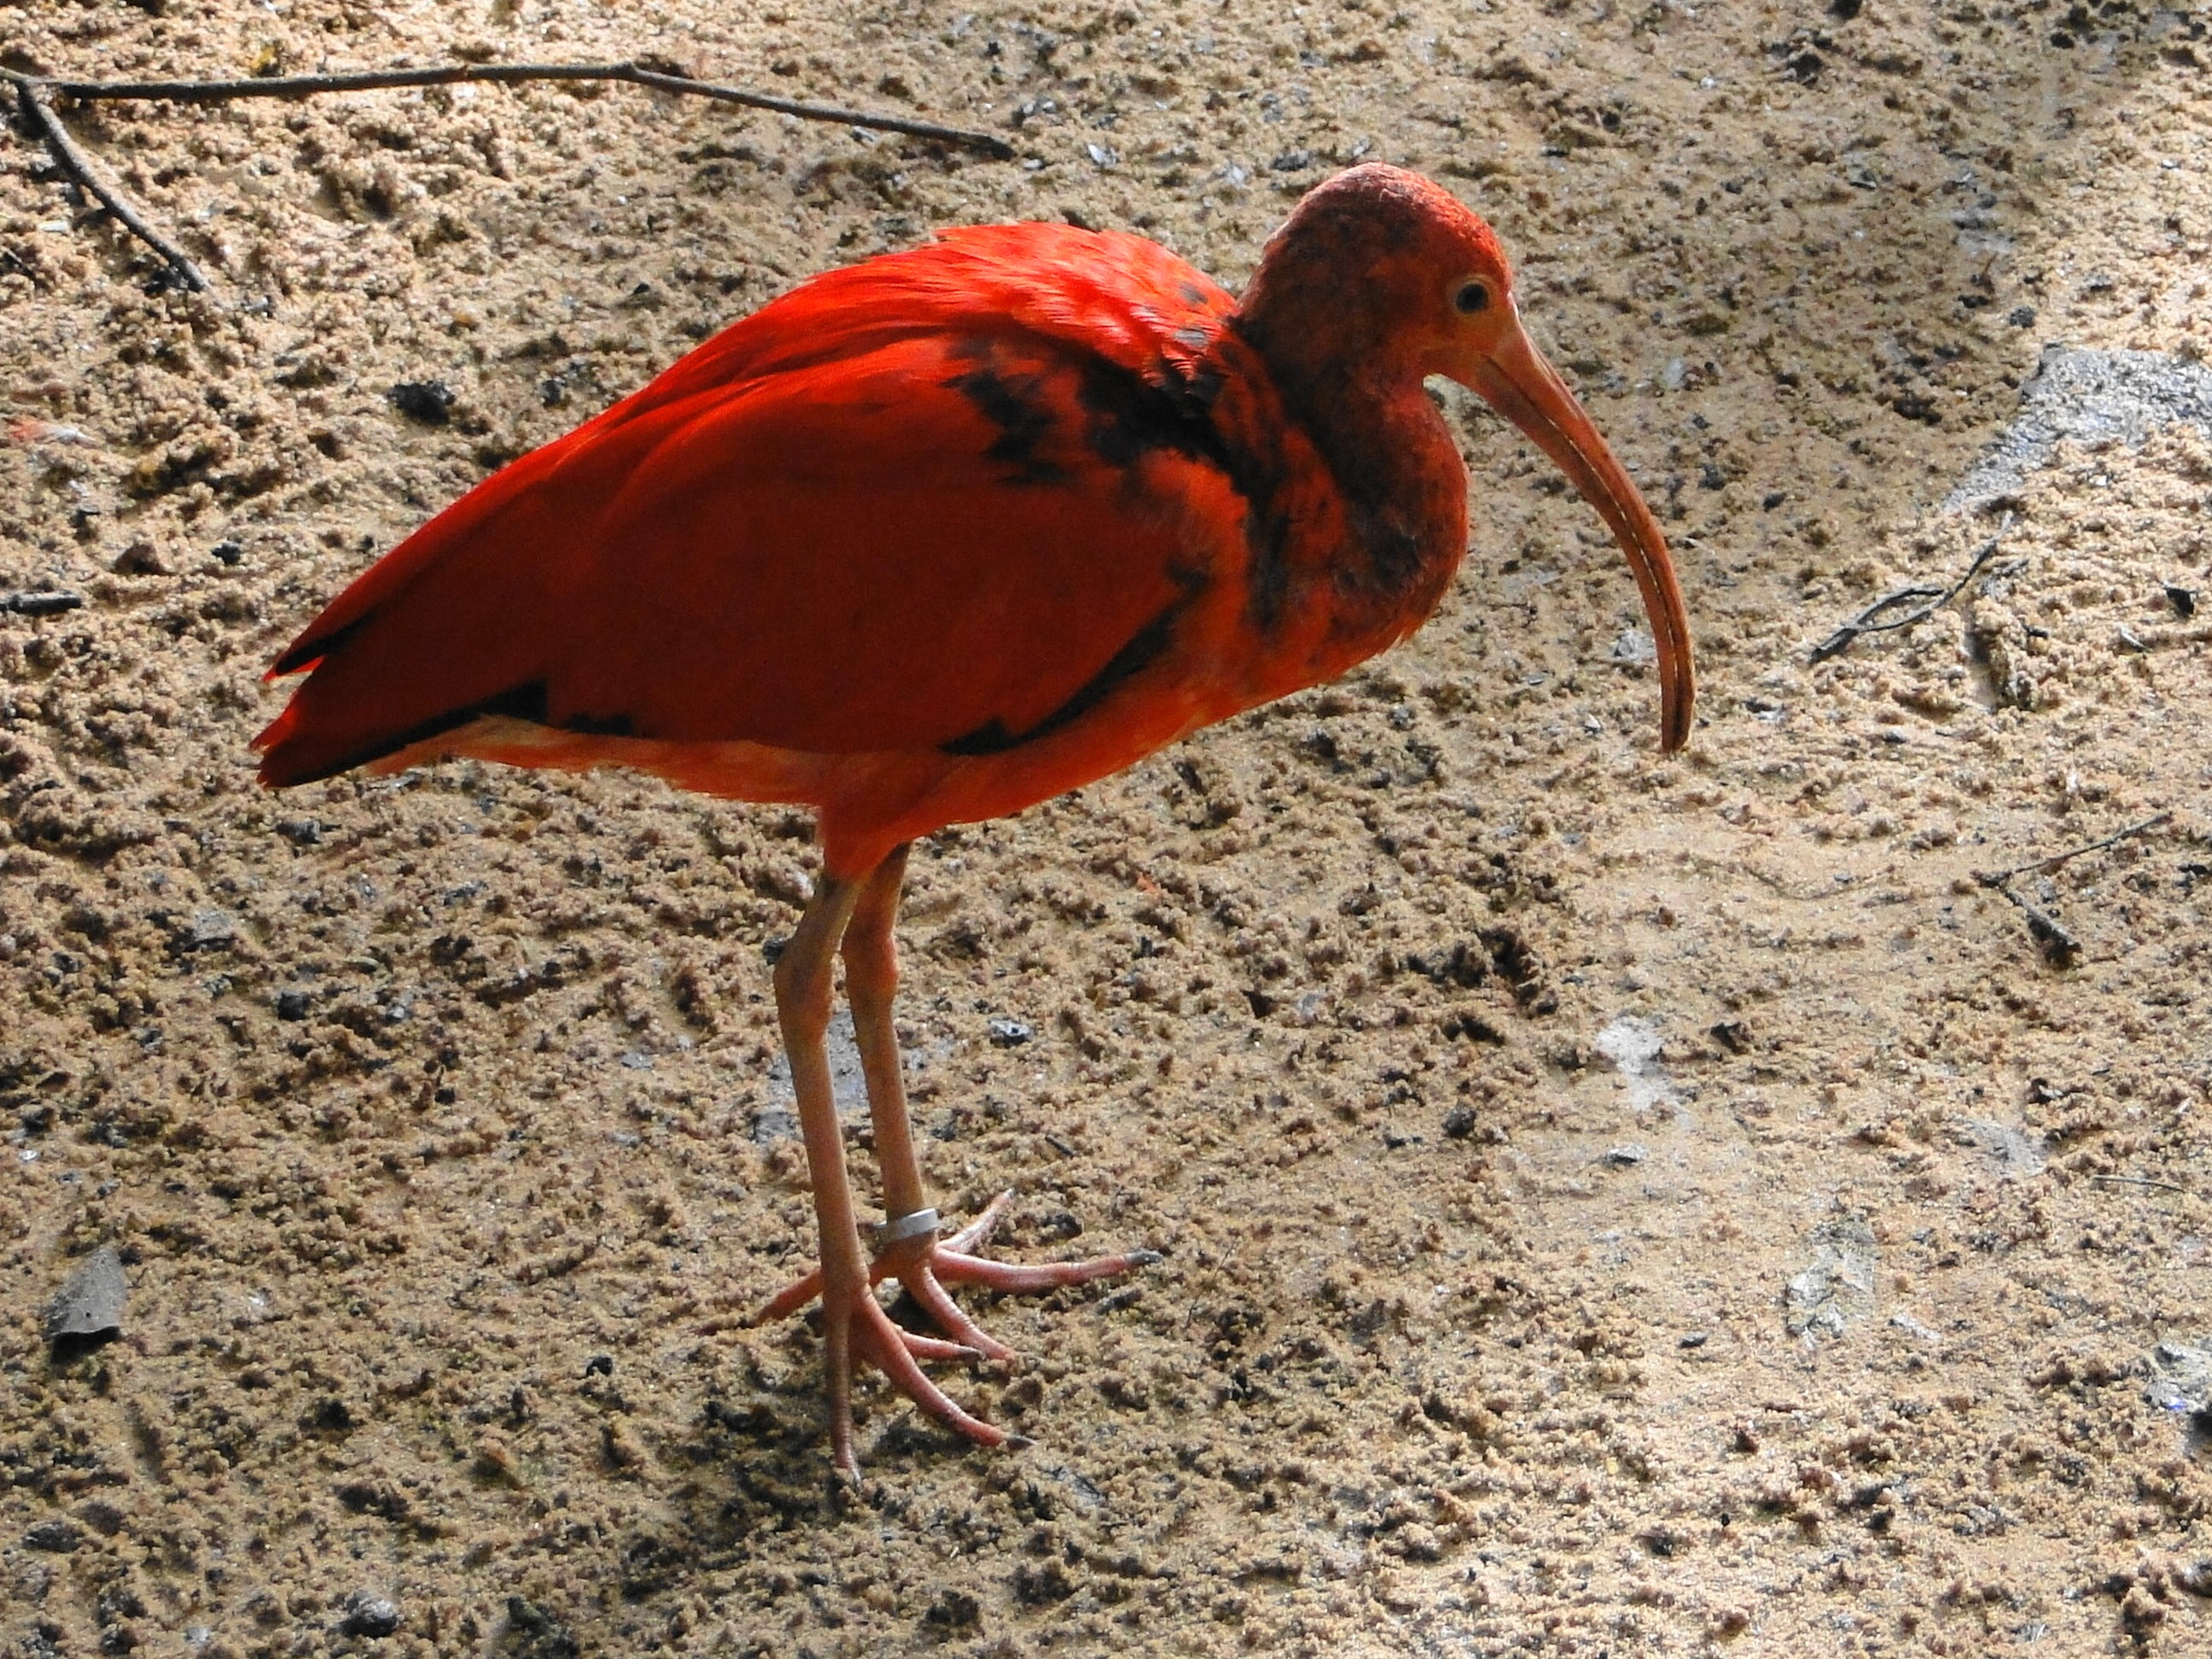
nature, bird, animal, wildlife, red, beak, fauna, stork, life, birds, flamingo, wings, vertebrate, ave, ibis, water bird, shorebird, ciconiiformes